Narco tank

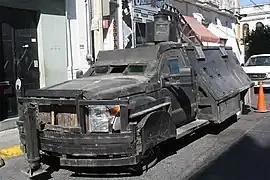
Ford F-350 "Monstruo 2010" featuring a turret, captured by Mexican authorities in Jalisco, 2011.

A narco tank, also called rhino trucks or , is a type of improvised fighting vehicle used by drug cartels. The vehicles are primarily civilian trucks with improvised vehicle armour, which adds operational mobility, tactical offensive, and defensive capabilities when fighting law enforcement or rivals during drug trafficking activities.